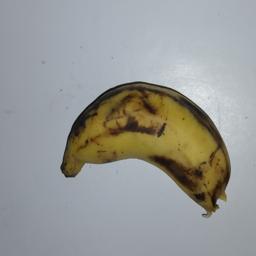
Banana variety: Champa Kola